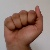
The image shows a hand gesture representing the letter 'A' in Indian Sign Language.